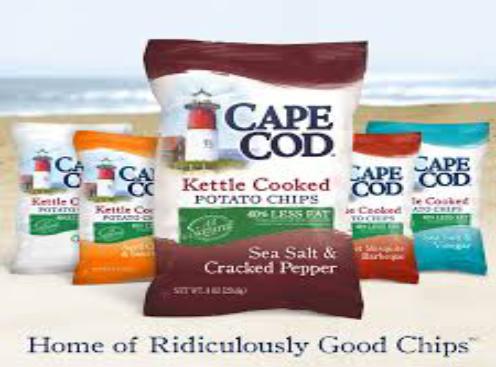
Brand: Cape Cod Potato Chips
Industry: Food